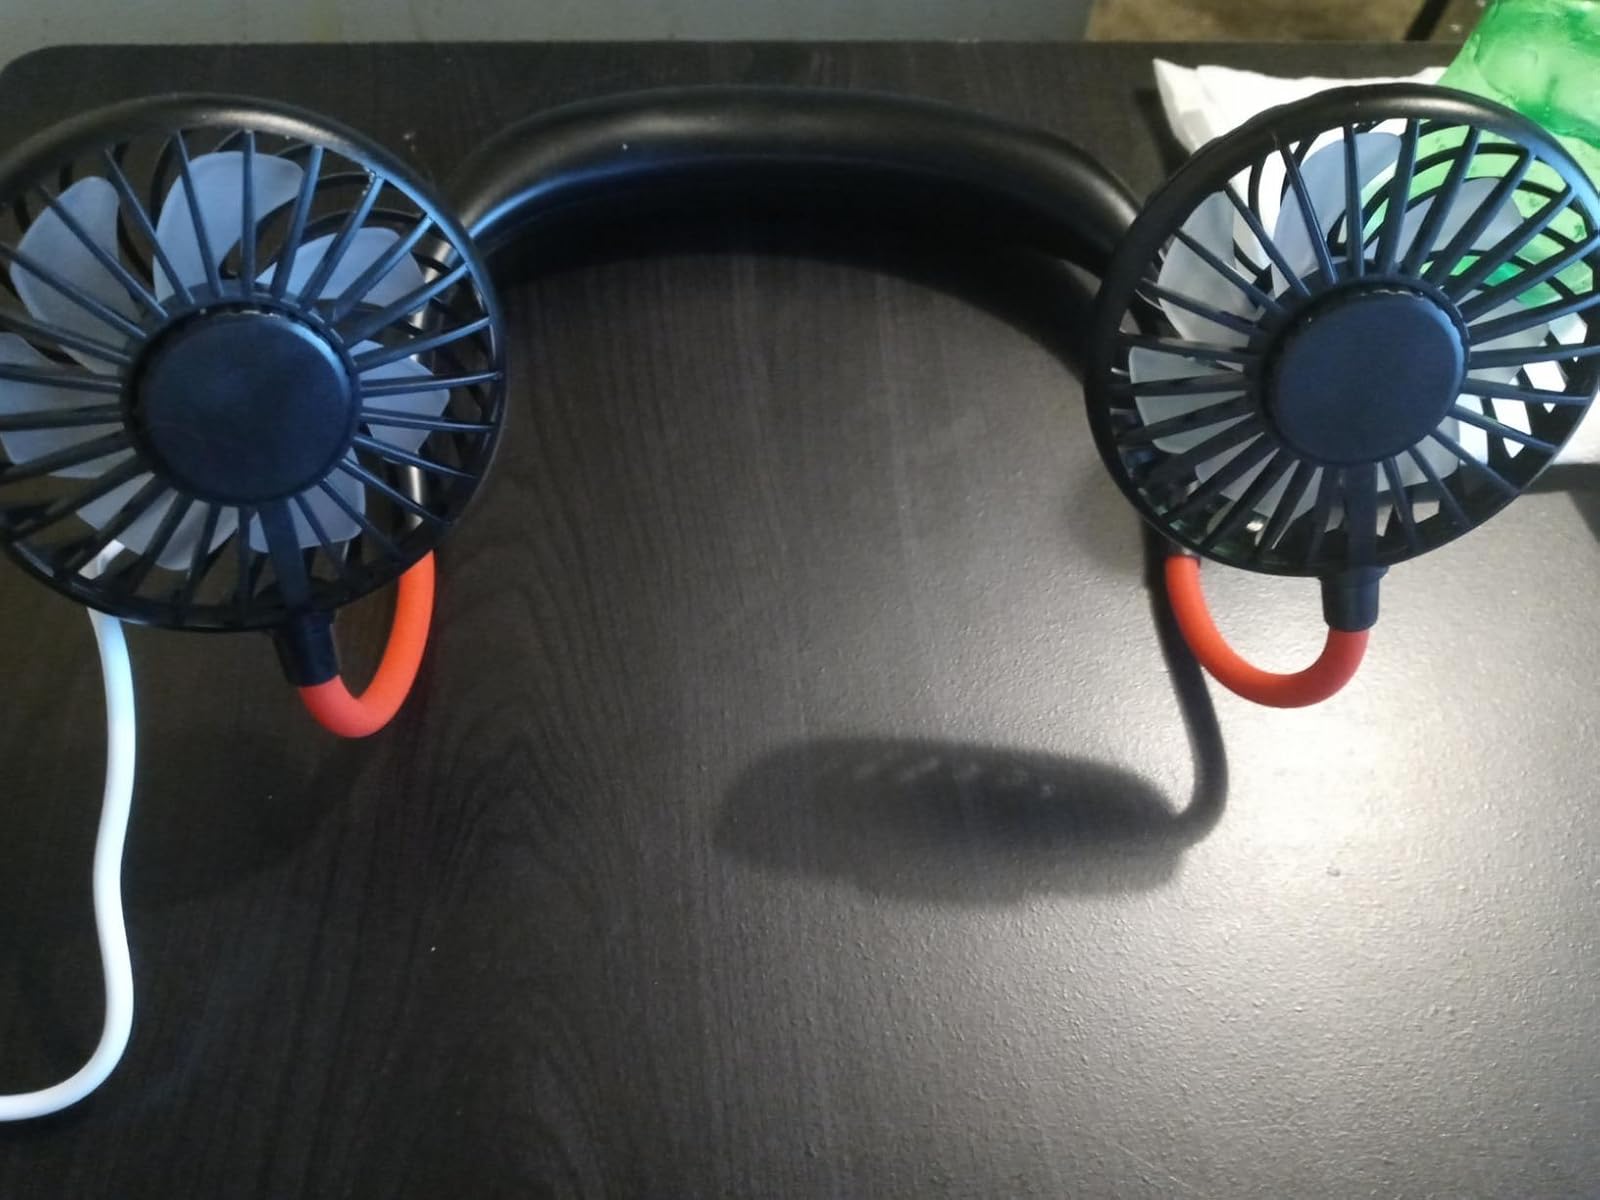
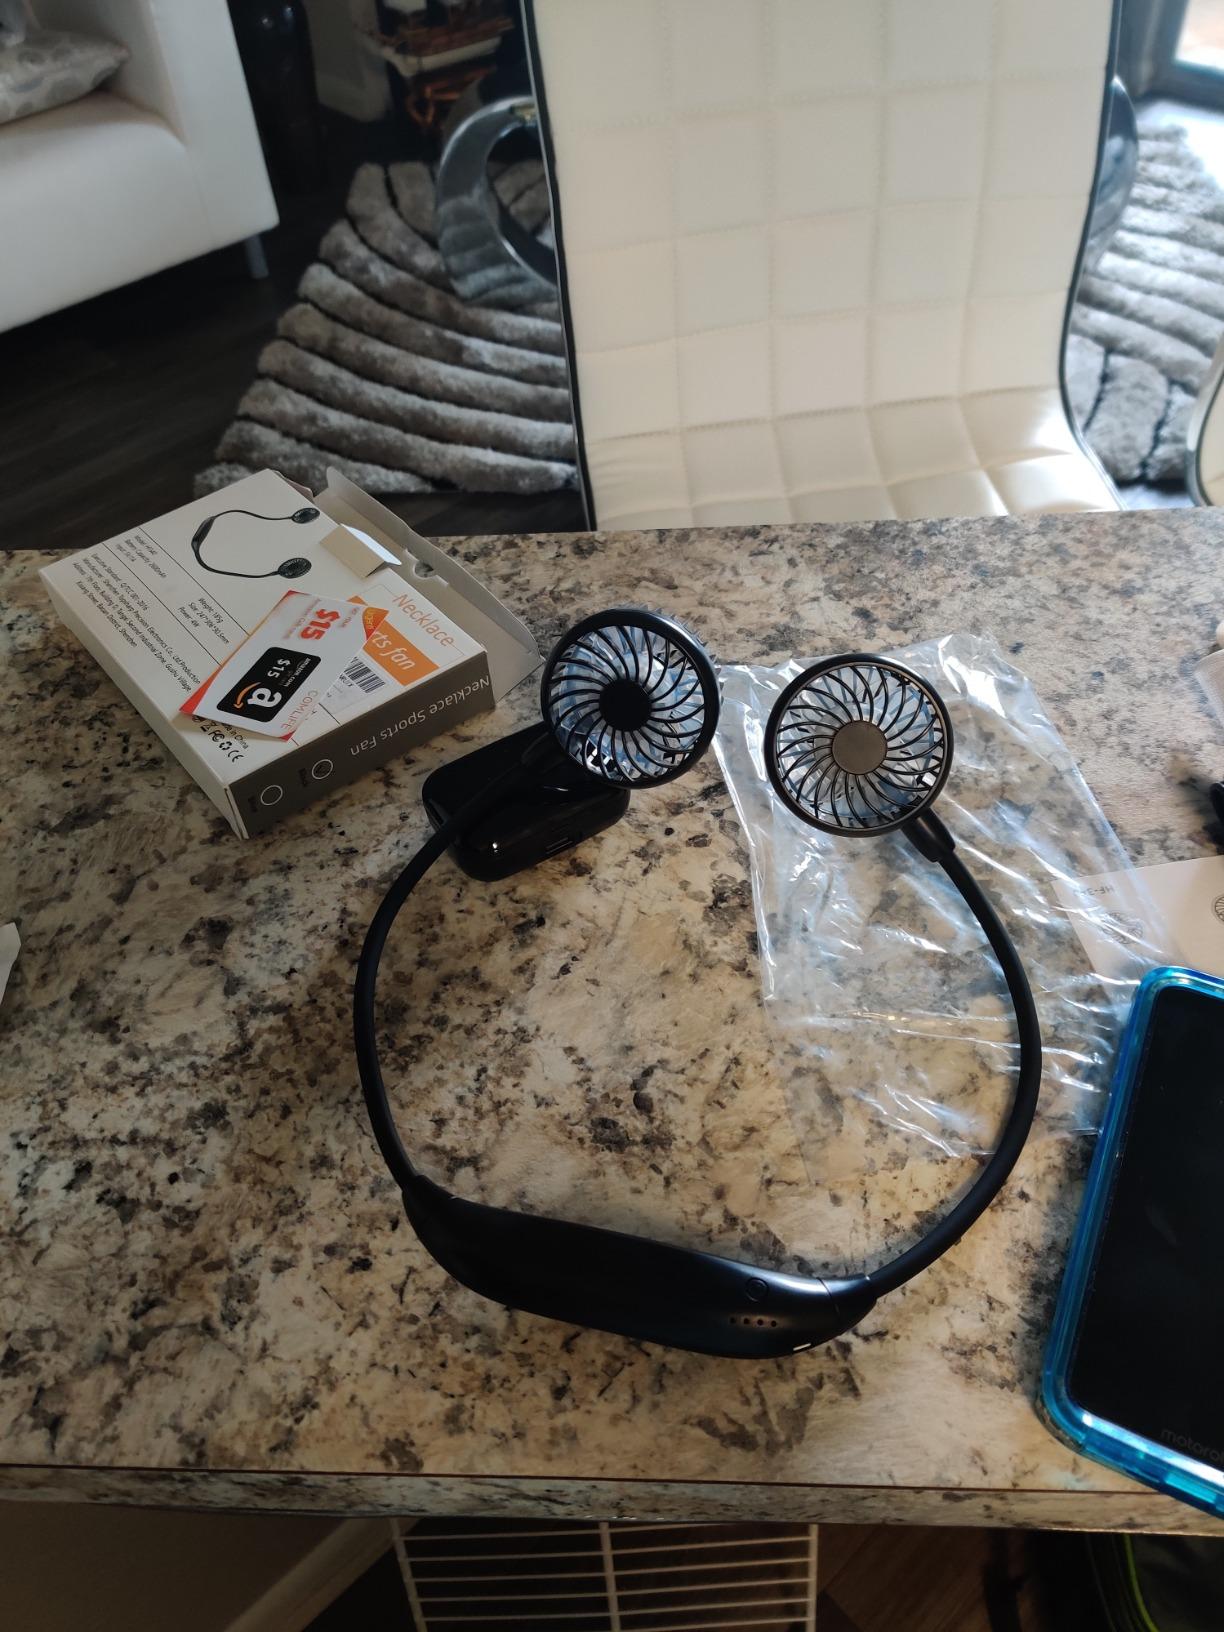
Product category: fan
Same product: no